Berlin U-Bahn rolling stock

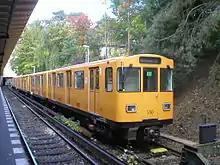
A A3L92 type train

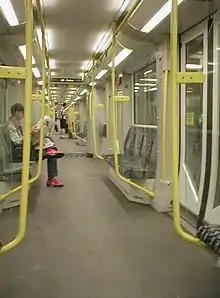
Interior of a HK type train

In allusion to the Großprofil series "H" two prototypes were built in 2000, which had the designation "HK" - originally, the plan had been to call them A4. Unlike their Großprofil model, cars on these trains are not fully inter-connected for passengers. A full train can be divided into two half trains. The production of the first train started in May 2005. On the U2 these new trains now represent a majority of trains run. They replaced all the A3L67 trains in 2007.